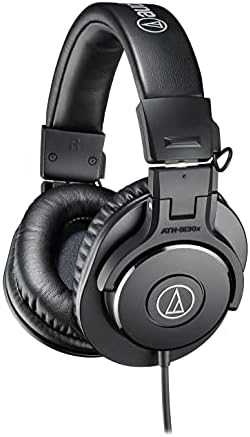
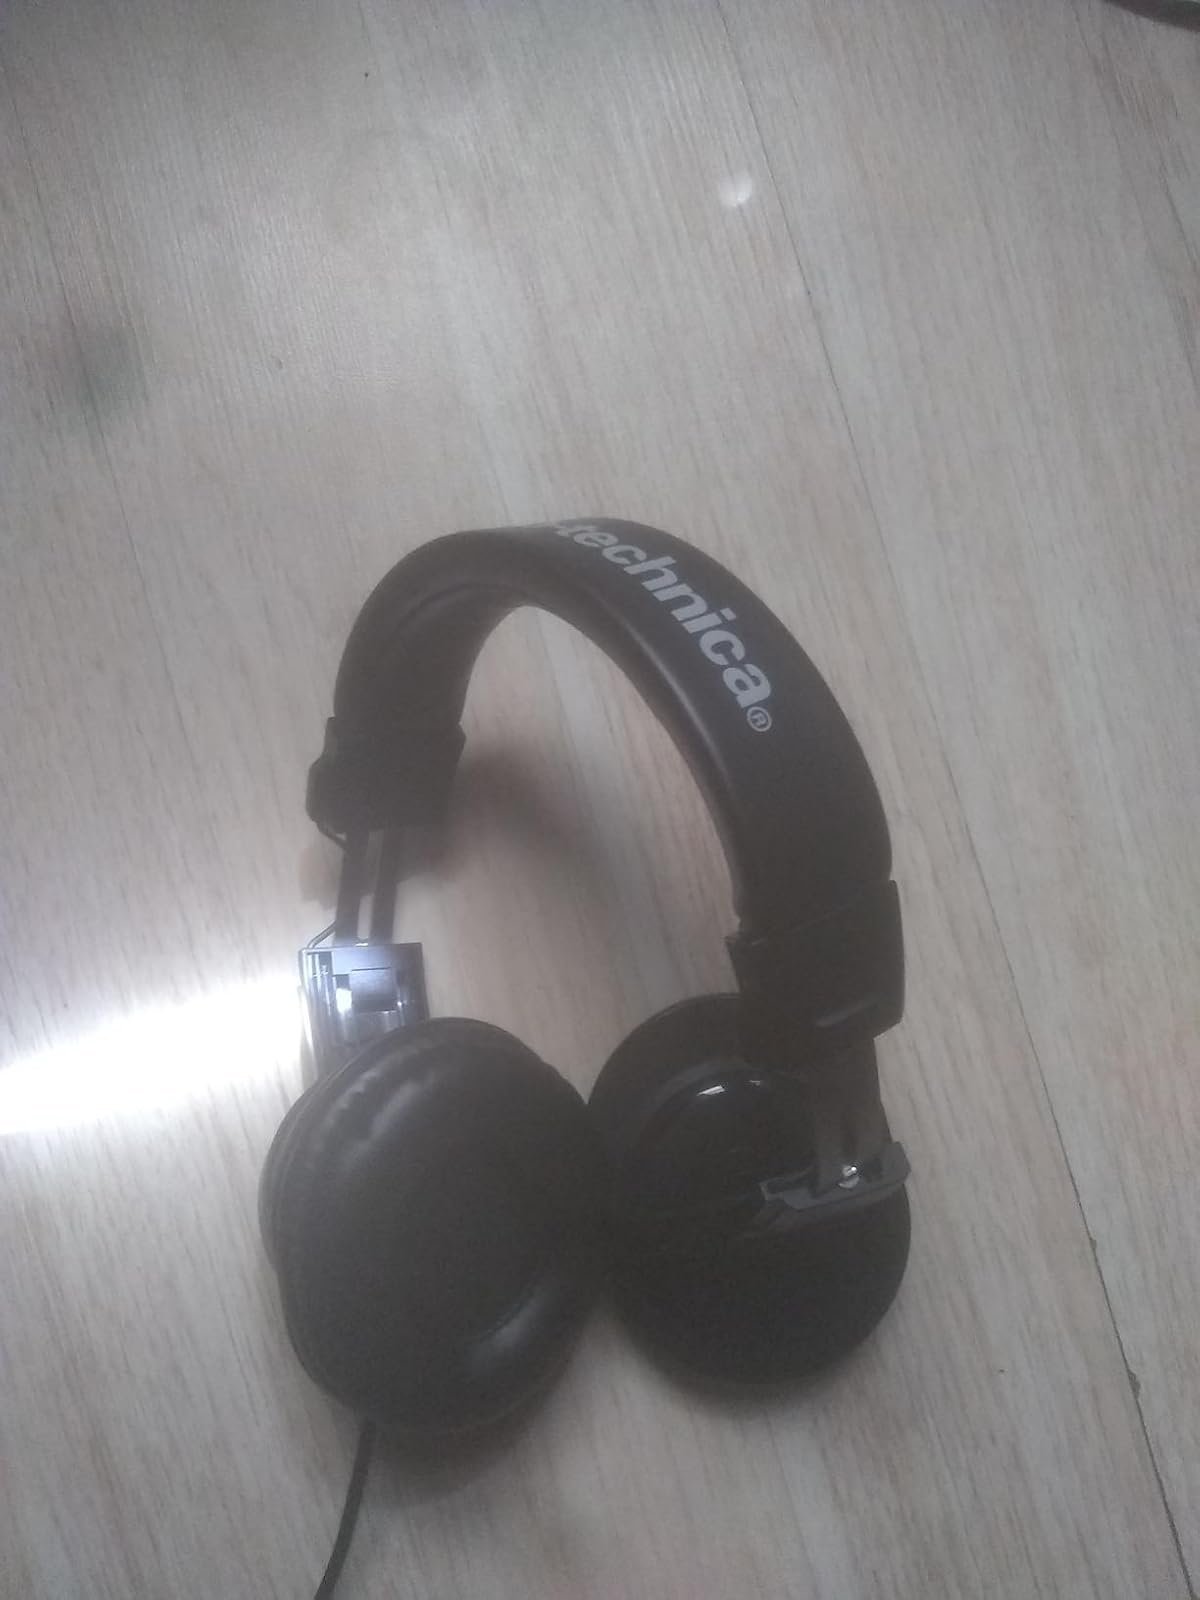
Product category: headphones
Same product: no